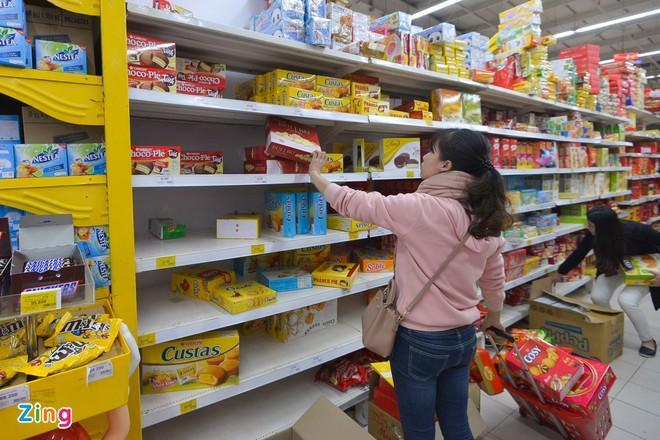
ở trên kệ hàng có sự xuất hiện của nhiều hộp bánh